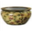
Label: bowl